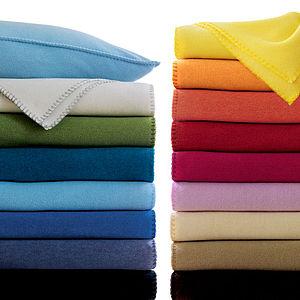
Les textiles dits polaires sont des textiles synthétiques isolants constitués de polytéréphtalate d'éthylène et d'autres fibres synthétiques, caractérisé d'une pilosité importante cachant la structure textile sous-jacente, mais à la différence du velours qui présente des poils de longueur constante et orientés régulièrement, ceux de l'étoffe polaire ont une pilosité aléatoire en termes de longueur et d'orientation.